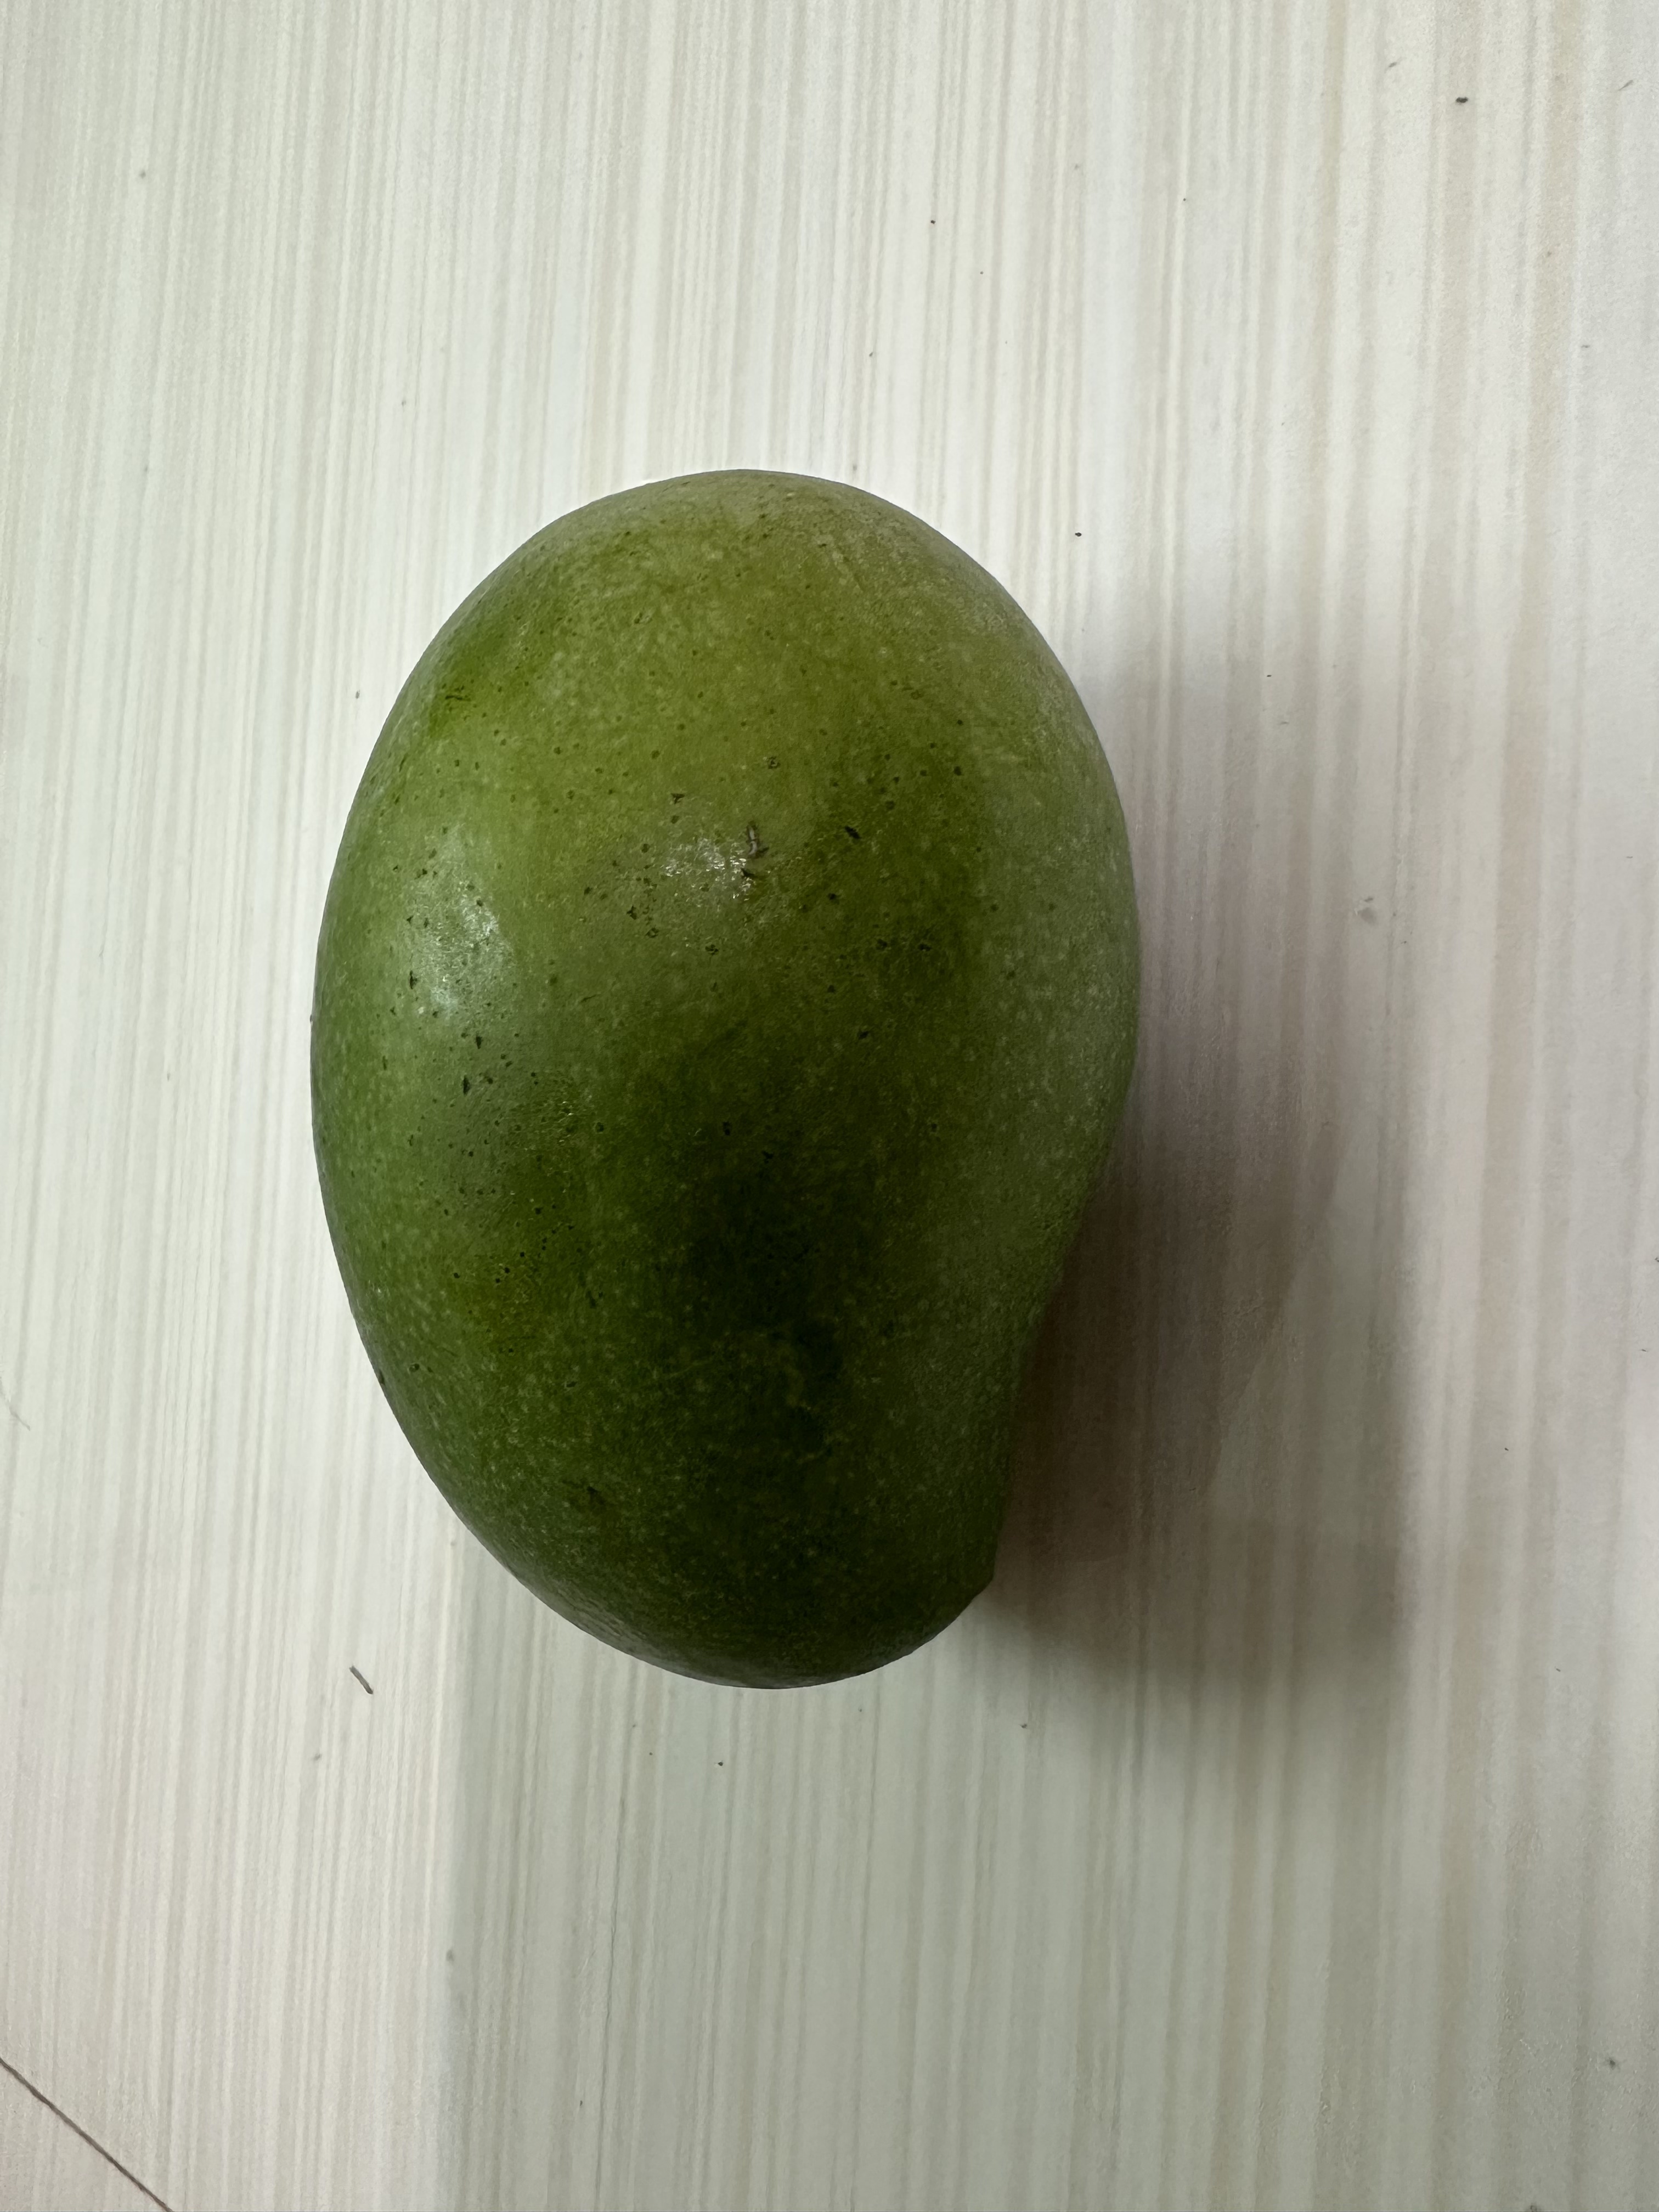
Mango variety: Amrapali